Wayne Blackshear

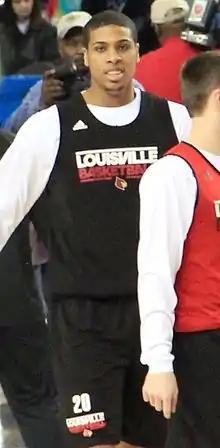
Blackshear with the Louisville Cardinals in 2013

Wayne Fitzgerald Blackshear (born February 11, 1992) is an American former professional basketball player. He played college basketball for the Louisville Cardinals.